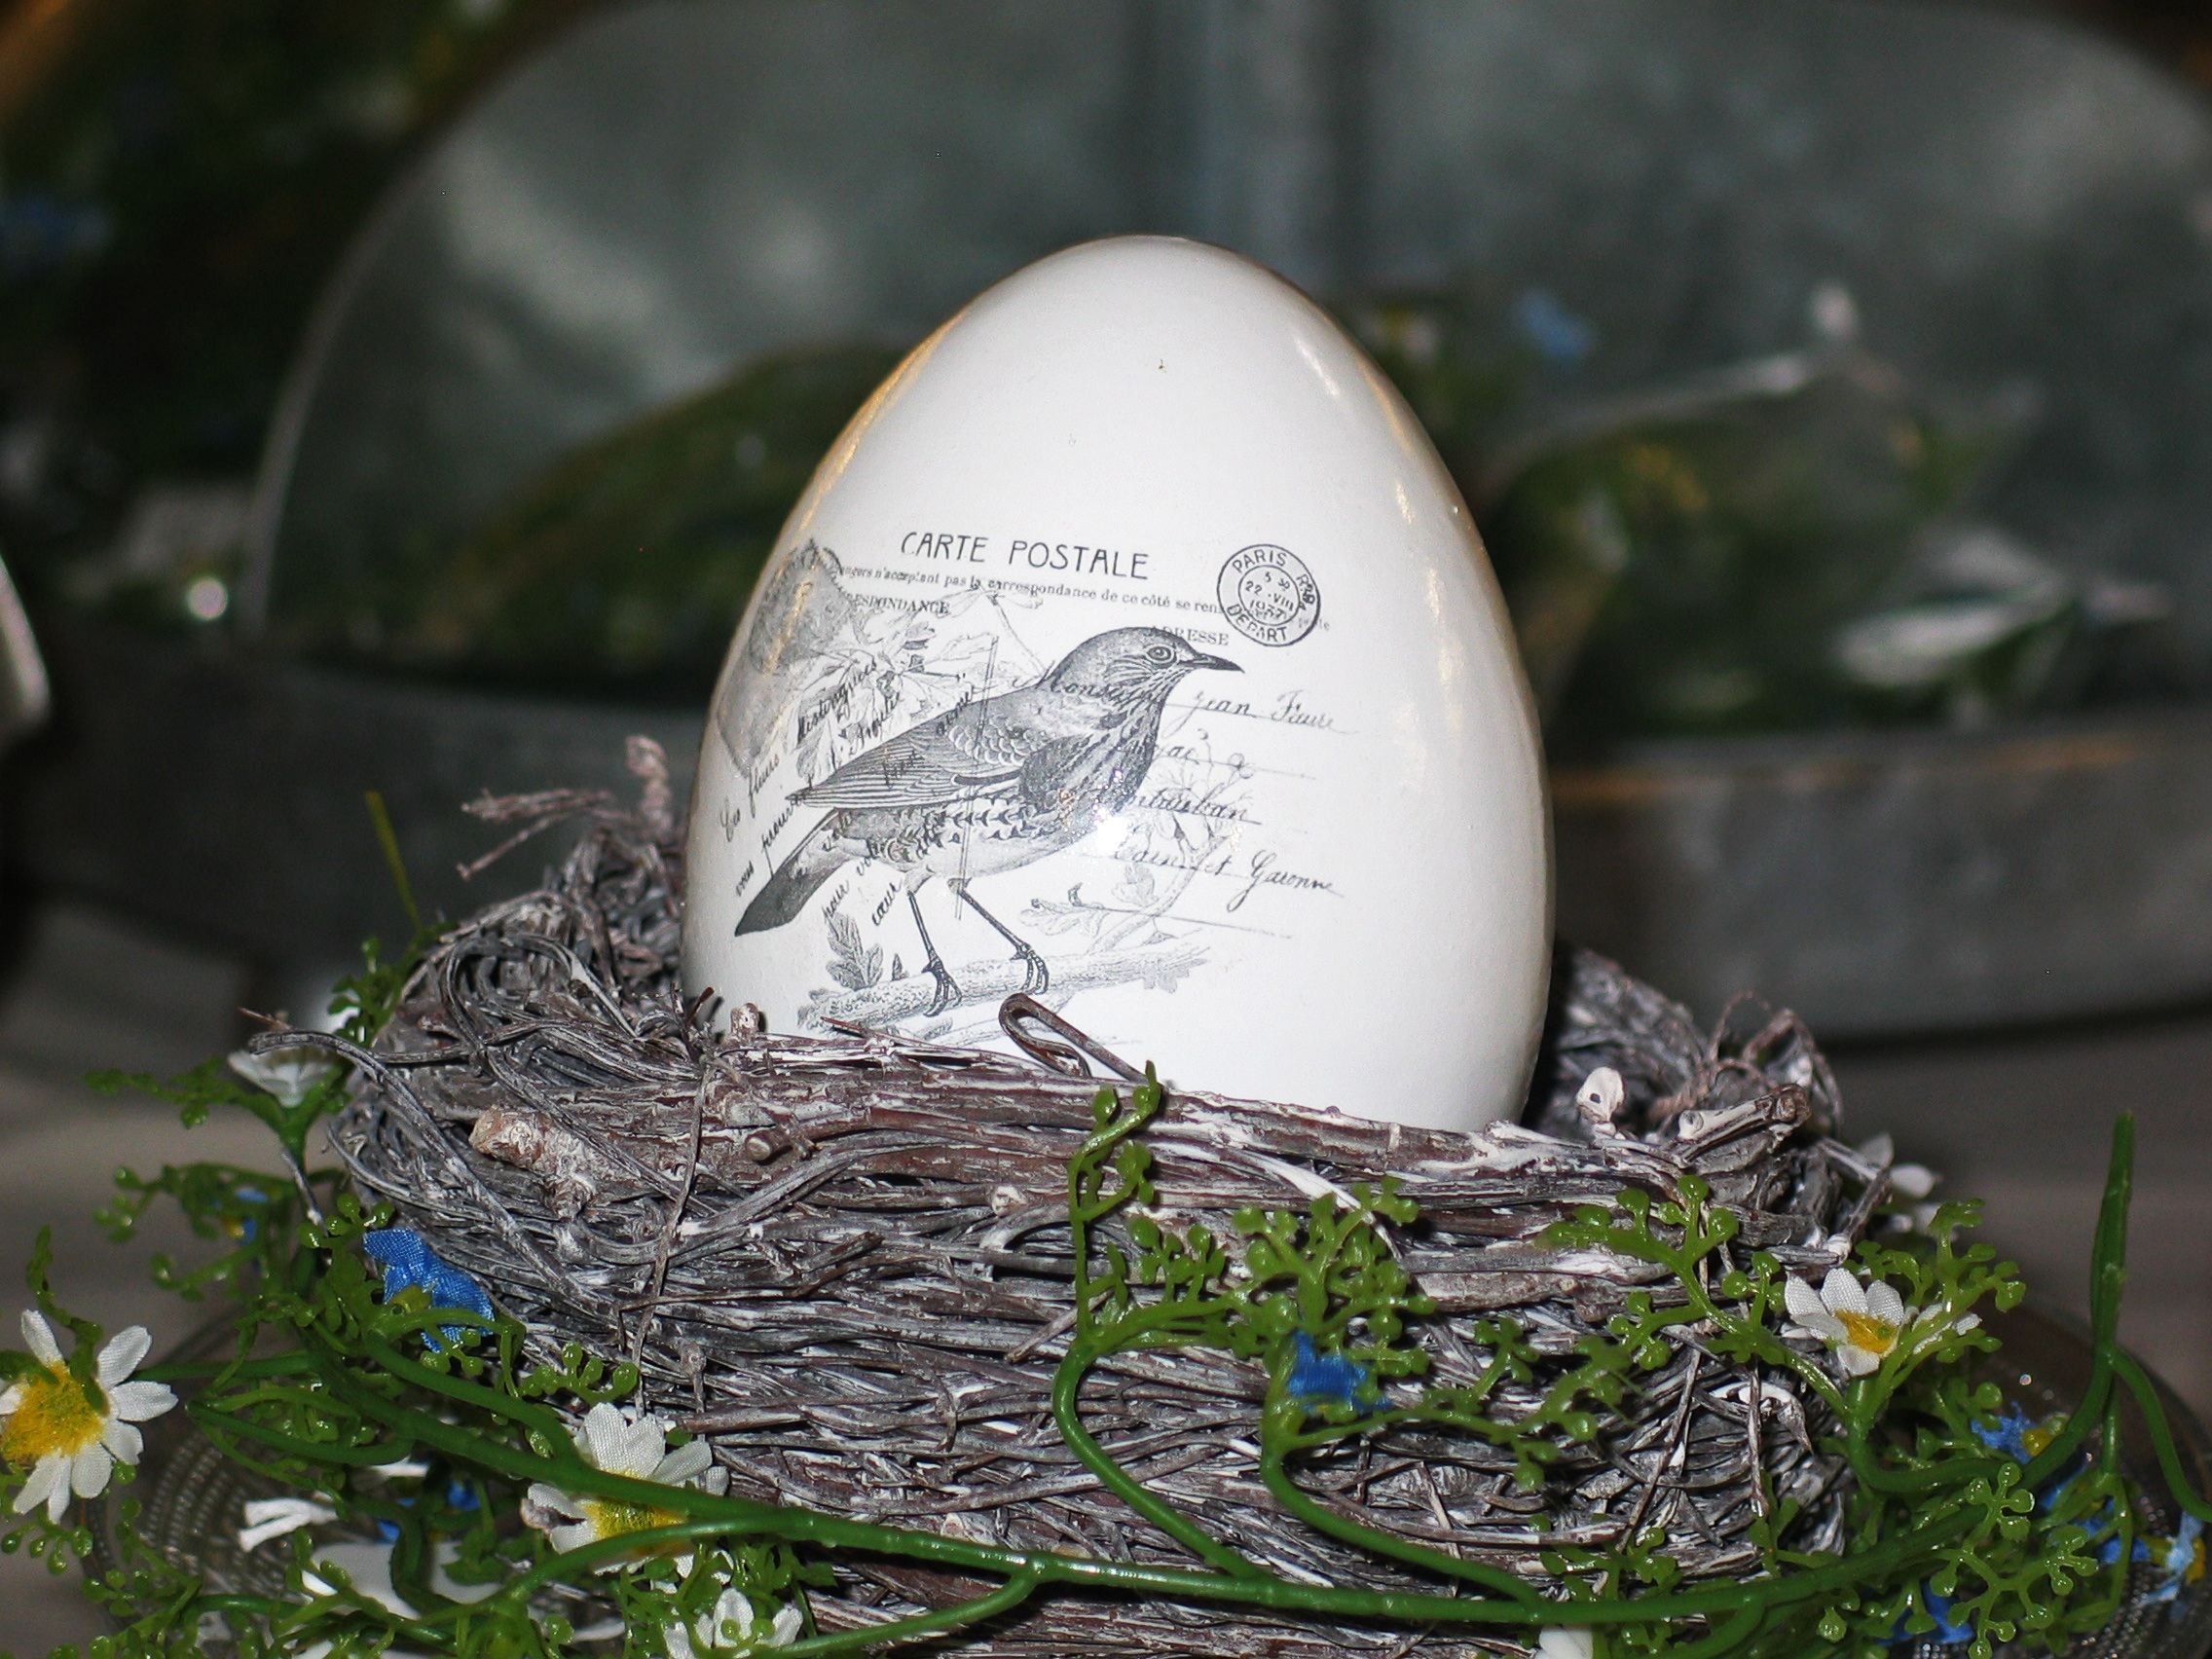
flower, decoration, food, spring, green, egg, deco, bird nest, nice, painted, easter, pretty, custom, porcelain, nest, easter decoration, artificial flowers, bird's nest, easter egg, easter decorations, easter nest, easter mood, disch decoration